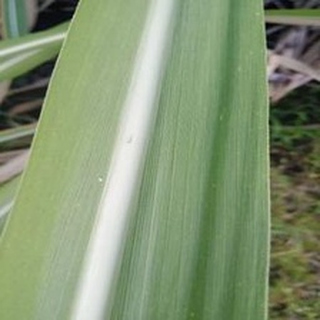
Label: healthy_sugarcane